History of Missouri

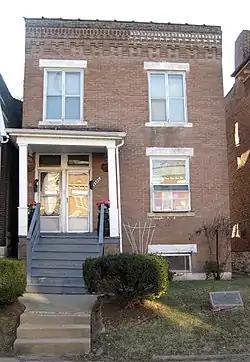
The Shelley House in St. Louis was the focus of a 1948 U.S. Supreme Court case that prohibited restrictive covenants in housing.

Housing discrimination also affected the black population of Missouri after the war. Blacks found it difficult to obtain loans for housing, and real estate agents colluded to prevent blacks from purchasing homes in predominantly white neighborhoods. In St. Louis, a landmark civil rights case related to housing discrimination emerged from a lawsuit filed in the late 1940s. In August 1945, the black Shelley family bought a house at 4600 Labadie in St. Louis, despite a restrictive covenant prohibiting its purchase by blacks. A neighbor family filed suit to prevent the sale; an initial court ruling refused to evict the Shelleys, followed by a Missouri Supreme Court ruling that called for the enforcement of the covenant. Finally, in May 1948, the U.S. Supreme Court ruled in "Shelley v. Kraemer" that restrictive covenants violated the equal protection clause of the 14th Amendment. Despite this landmark ruling, Missouri continued to encourage restrictive covenants because of a state court ruling that allowed lawsuits for damages due to violation of the covenants (this practice continued until 1953). Even after the end of lawsuits for damages, informal discrimination in housing continued well into the 1950s because of a practice among realtor groups of expelling members who sold homes to blacks in white neighborhoods. It would not be until the 1970s that Missouri passed a fair housing law that prohibited many of the discriminatory practices.